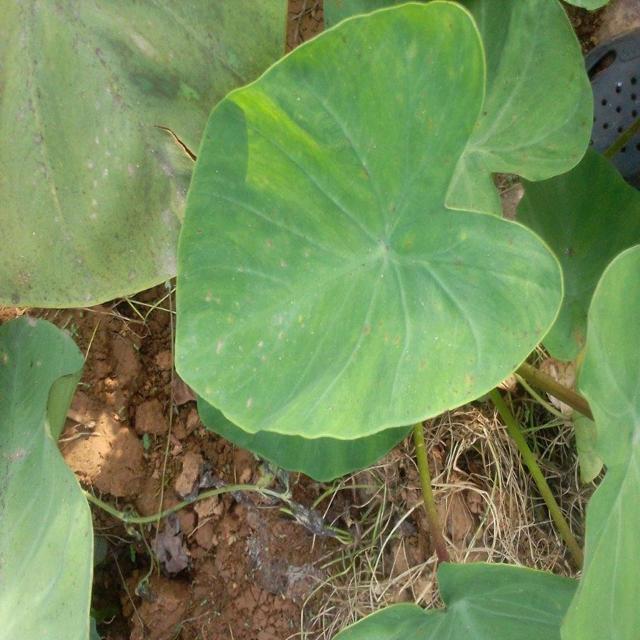
Label: Healthy